Blue Öyster Cult

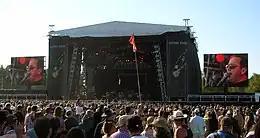
Blue Öyster Cult performing at the Sweden Rock Festival, 2008

Although the band's lineup had remained stable from 1997 to 2004, they began to experience personnel changes again in 2004. Rondinelli left in 2004, and was replaced by Jules Radino. Miranda left during the same year to become the bassist for Queen + Paul Rodgers in place of the retired John Deacon. He was replaced by Richie Castellano, who would also take occasional turns as a lead vocalist onstage.